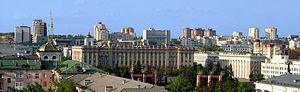
Belgorod est une ville de Russie, capitale administrative de l'oblast de Belgorod. Sa population s'élevait à 394 142 habitants en 2020.